Submarine Alert

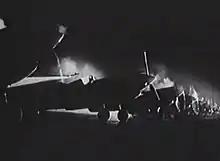
The use of stock footage resulted in the "3rd Bomber Squadron" being composed of Curtiss P-40 Warhawk fighters.

Principal photography for "Submarine Alert" took place from June 1 to mid-June 1942 at the Fine Arts Studios, Hollywood, California.